List of birds of South Africa

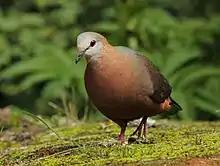
Lemon dove

Order: PhoenicopteriformesFamily: Phoenicopteridae